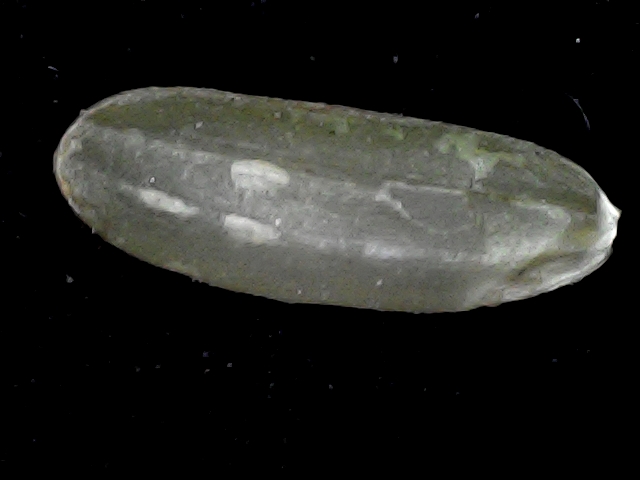
Rice variety: BD72